Donovan Peoples-Jones

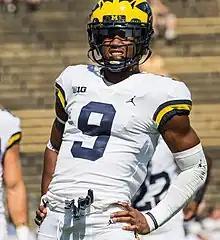
Peoples-Jones with Michigan in 2017

After committing to Michigan, Peoples-Jones enrolled early in January 2017. After watching Peoples-Jones and fellow freshman Tarik Black in spring practice, offensive lineman Mason Cole predicted the pair were "going to be unbelievable."